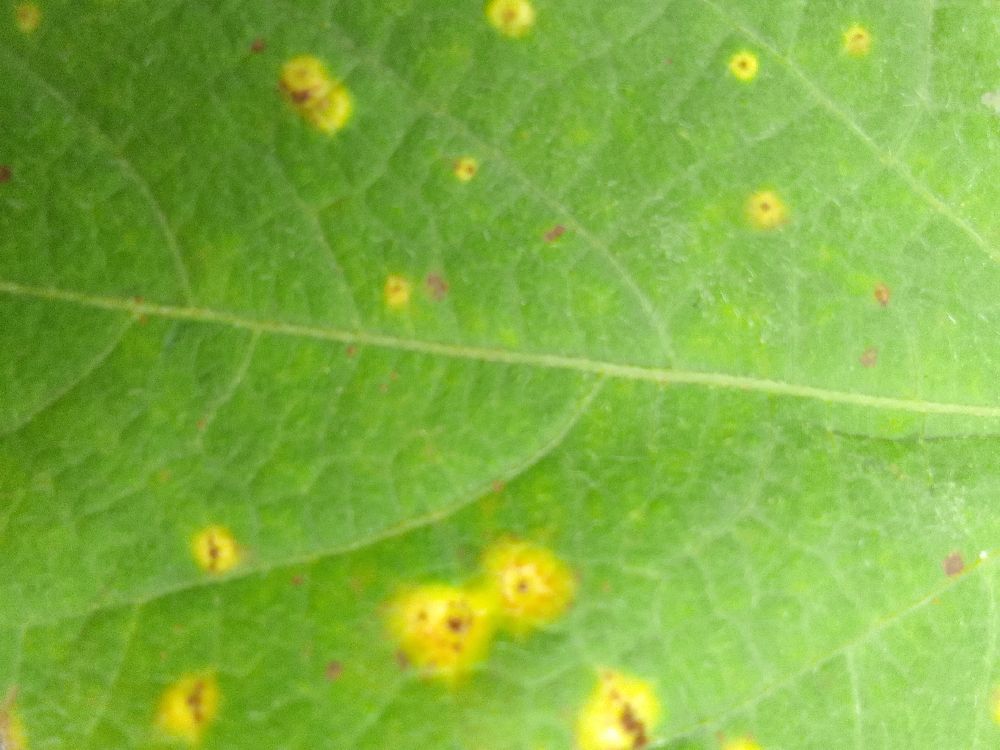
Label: rust